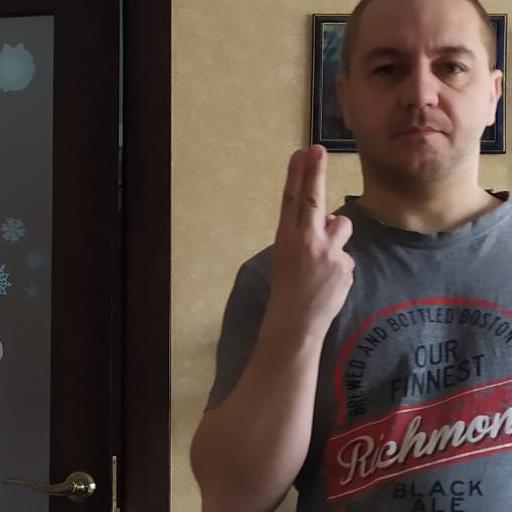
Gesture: two_up_inverted